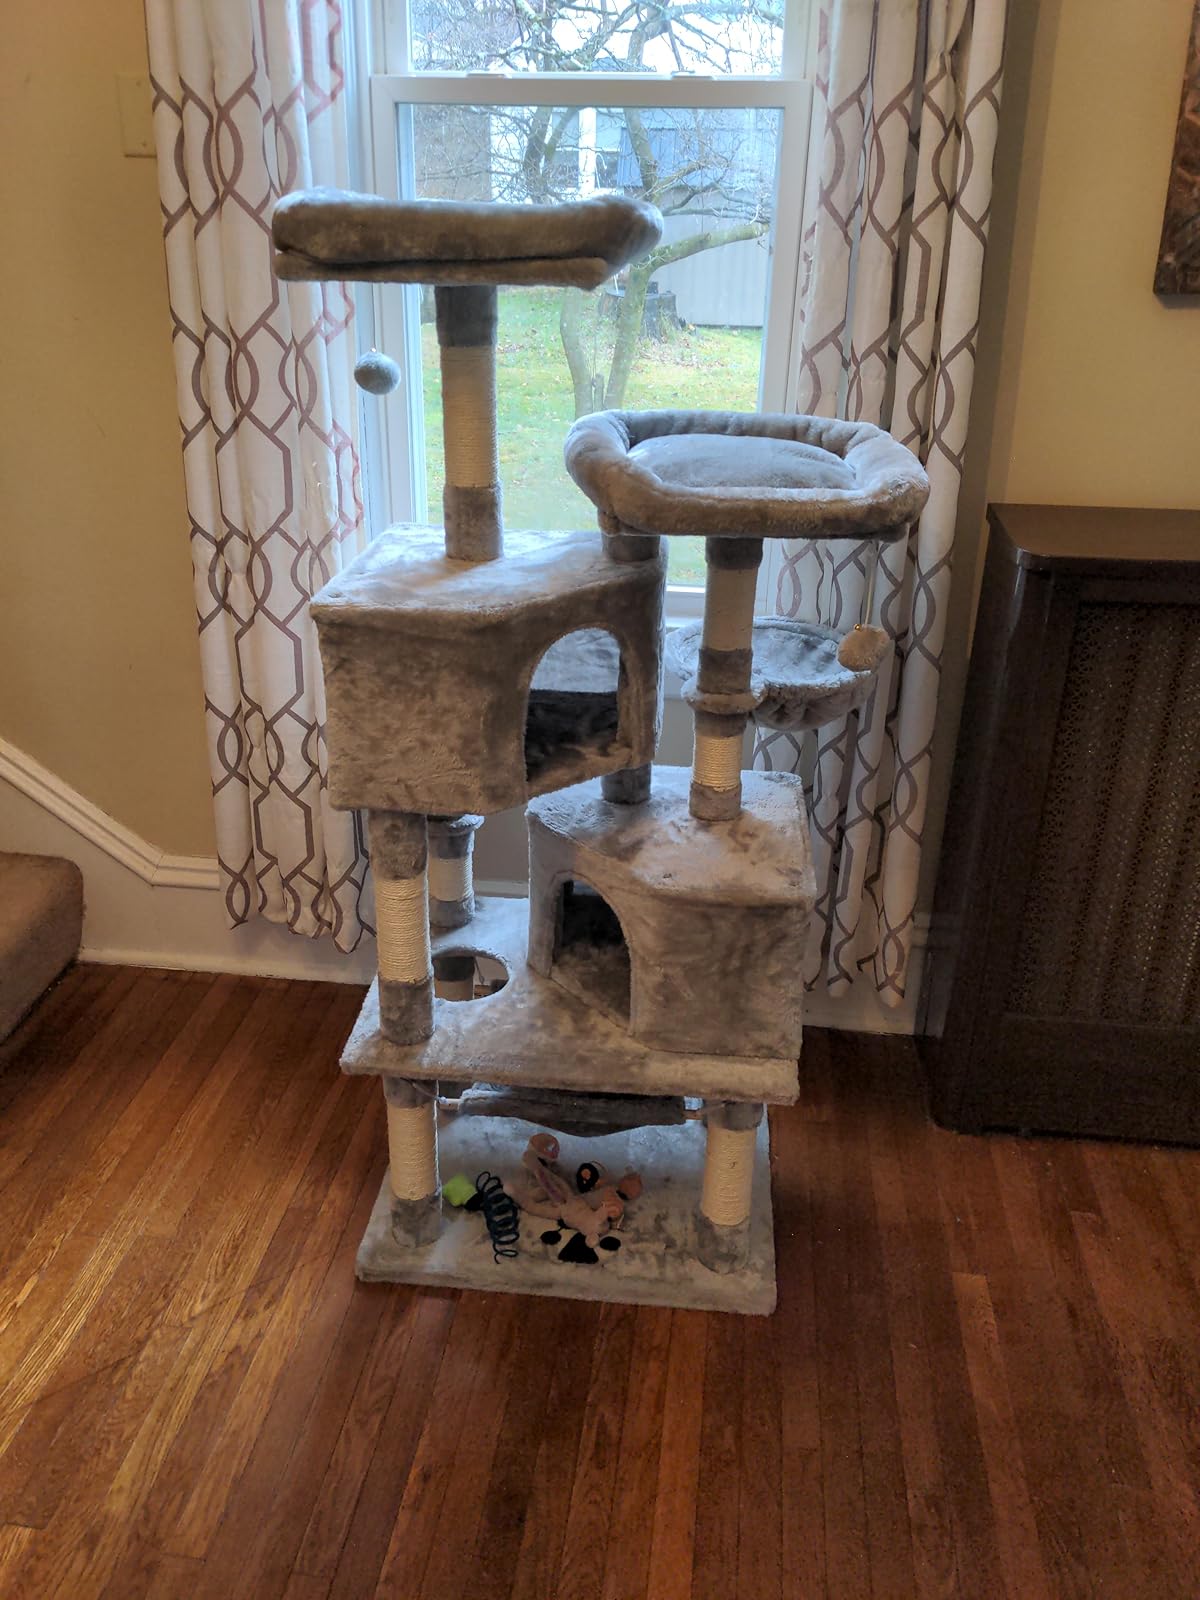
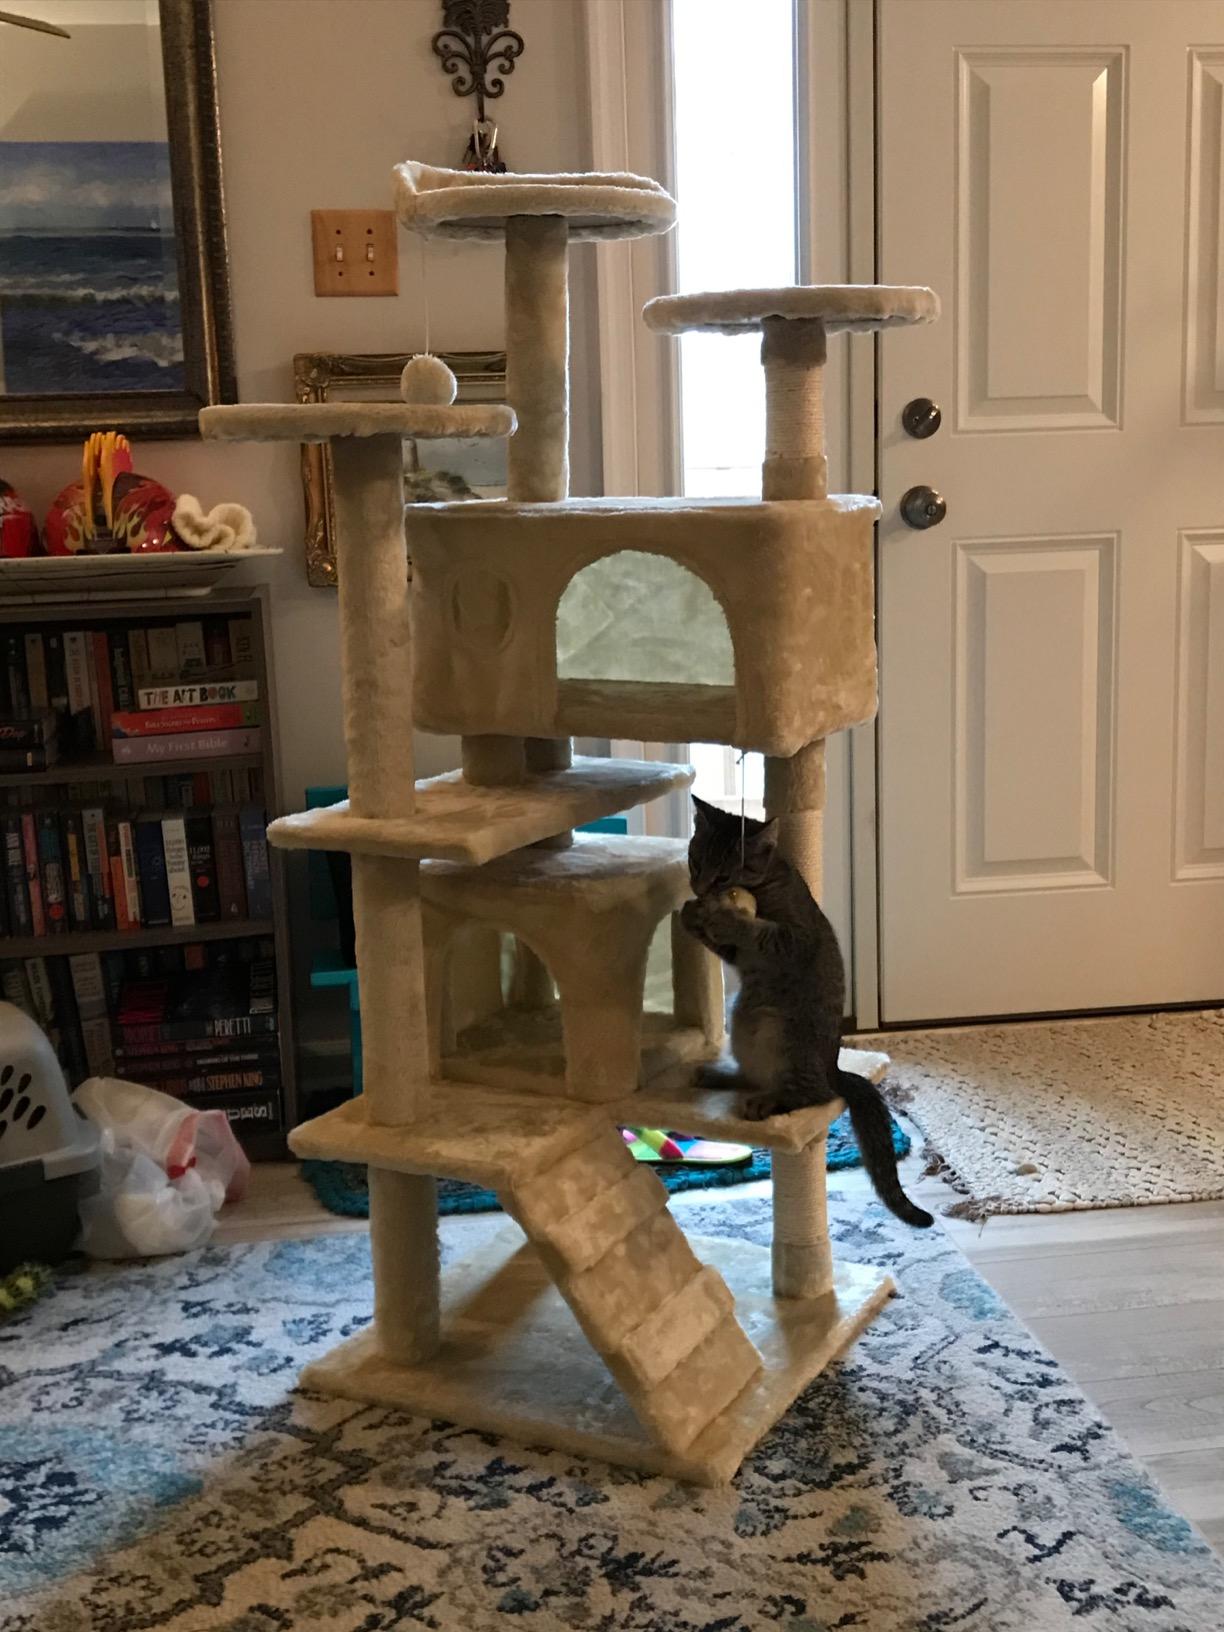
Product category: items_cat tree
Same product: no